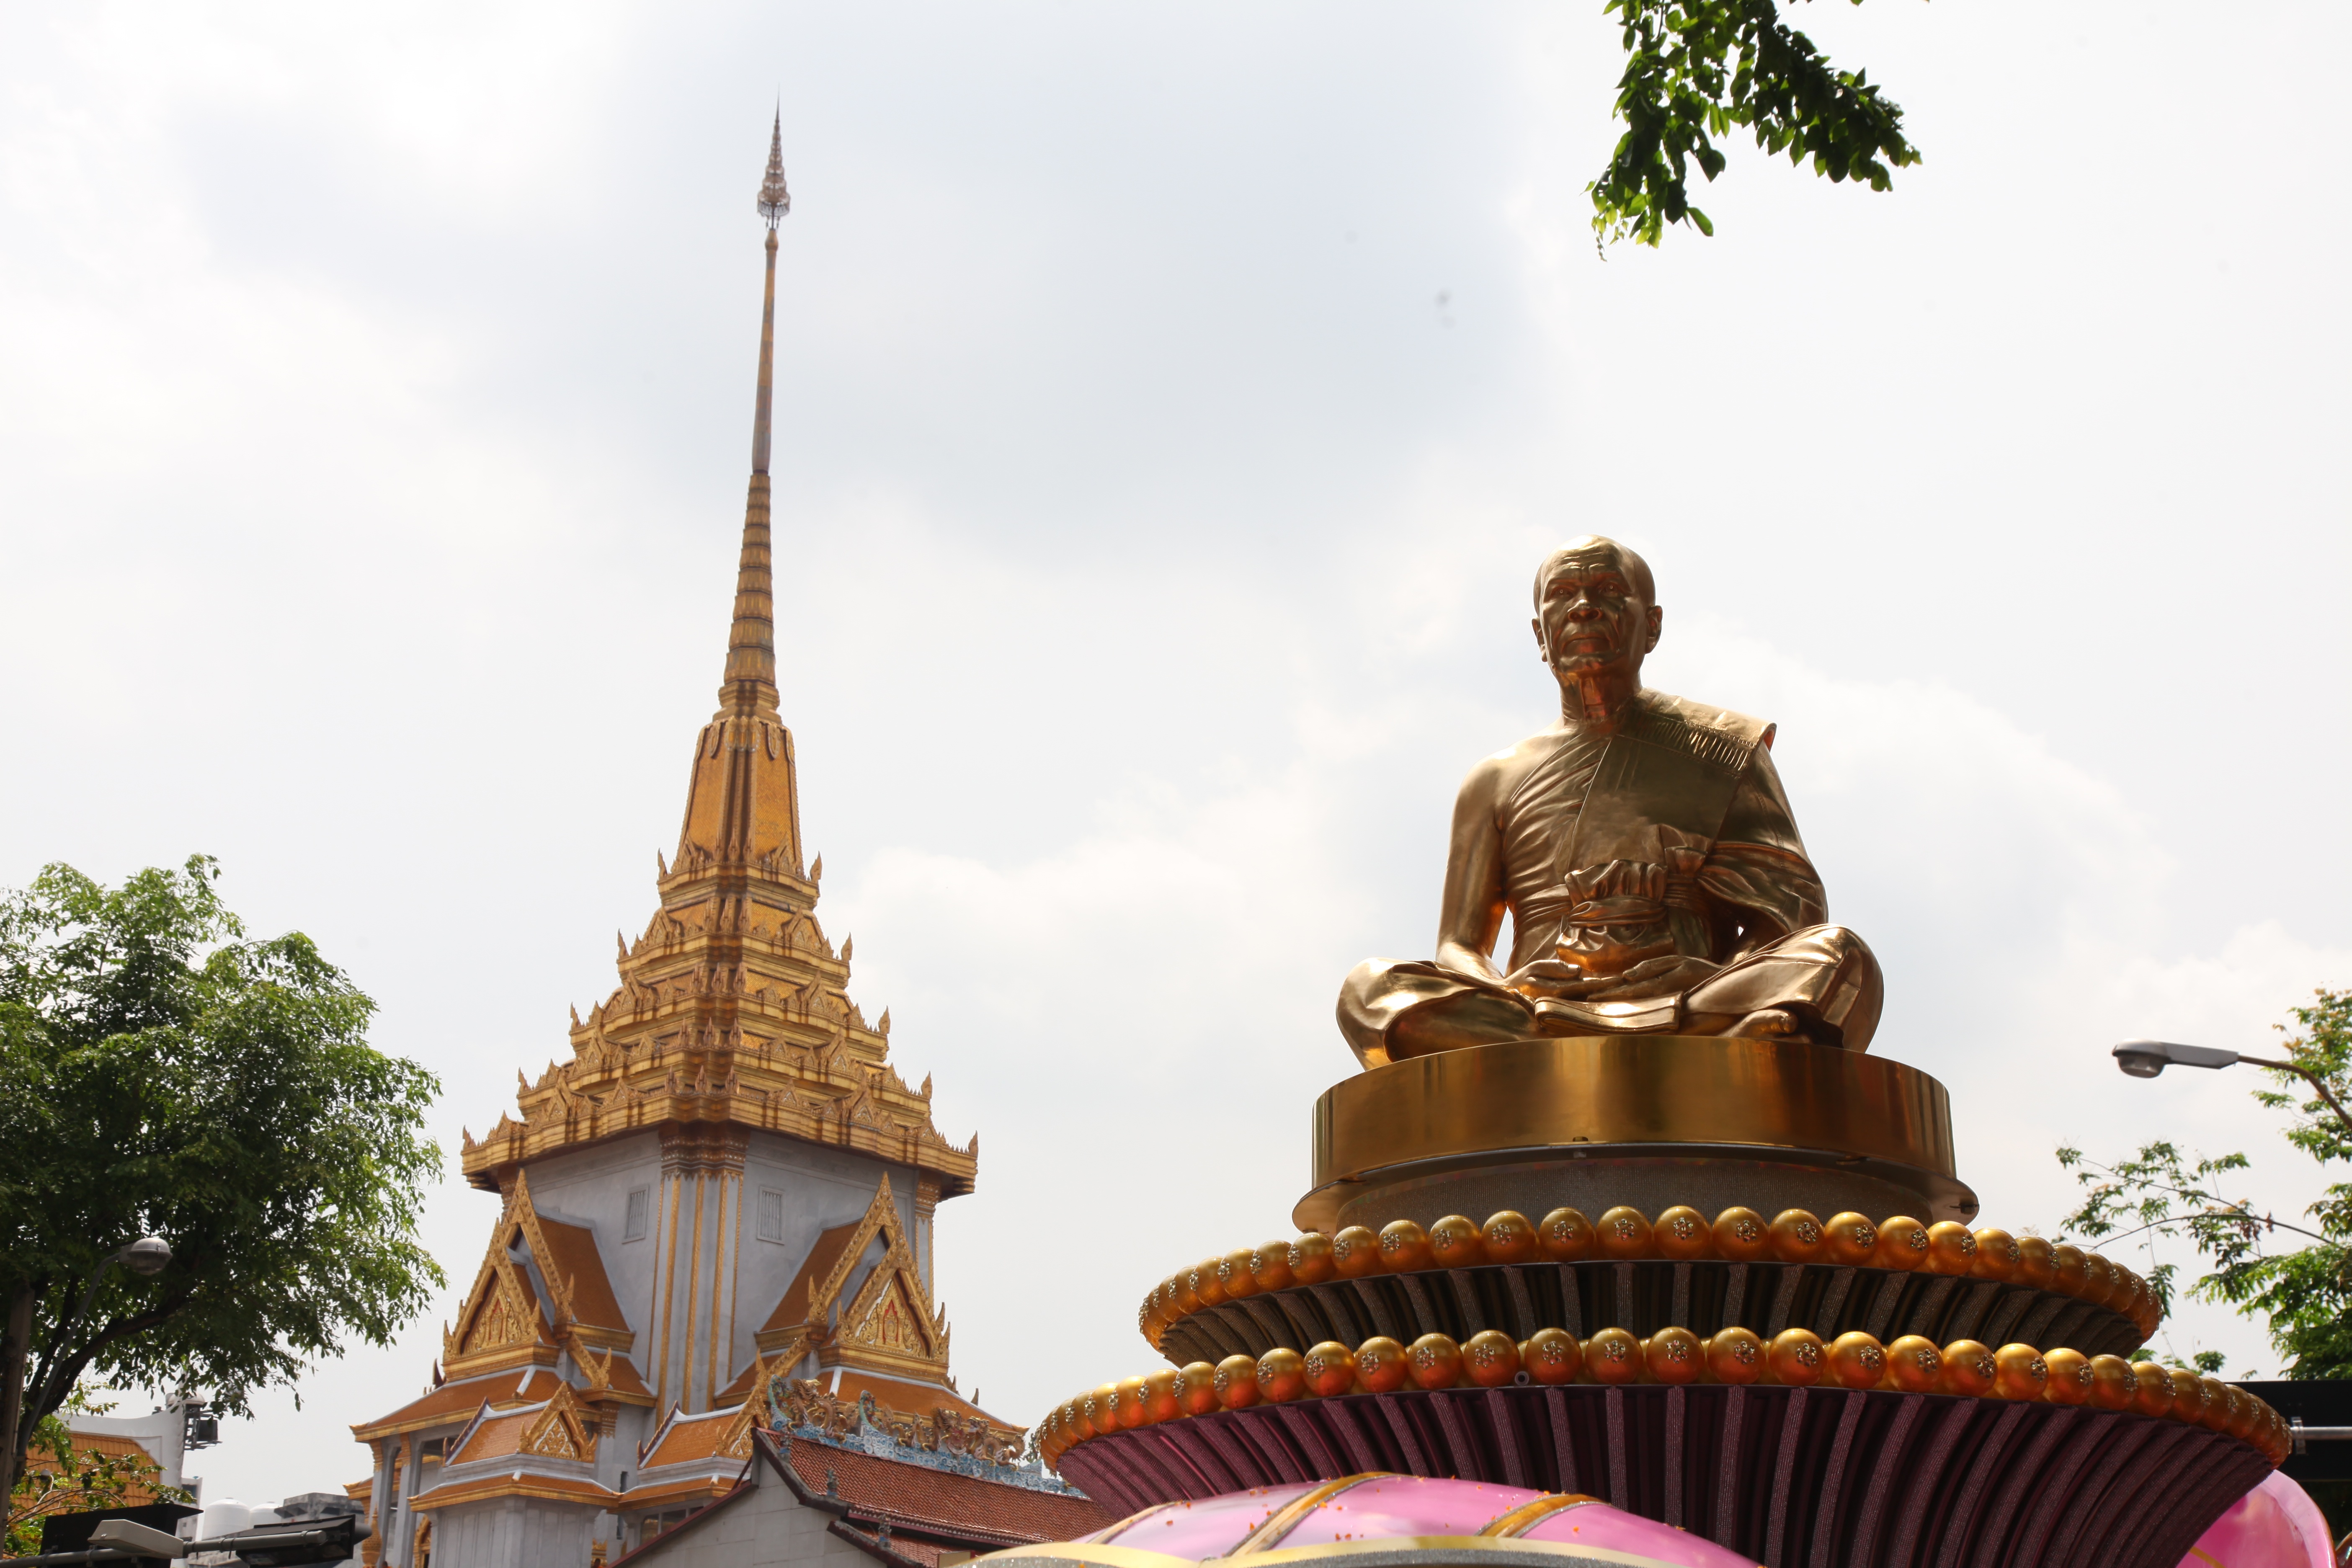
travel, asian, statue, tower, monk, meditate, buddhism, asia, landmark, place of worship, thailand, meditation, gold, temple, pagoda, stupa, wat, budha, hindu temple, gautama buddha, dhammakaya pagoda, phra dhammakaya, phramongkolthepmuni, meditate statue, pagada